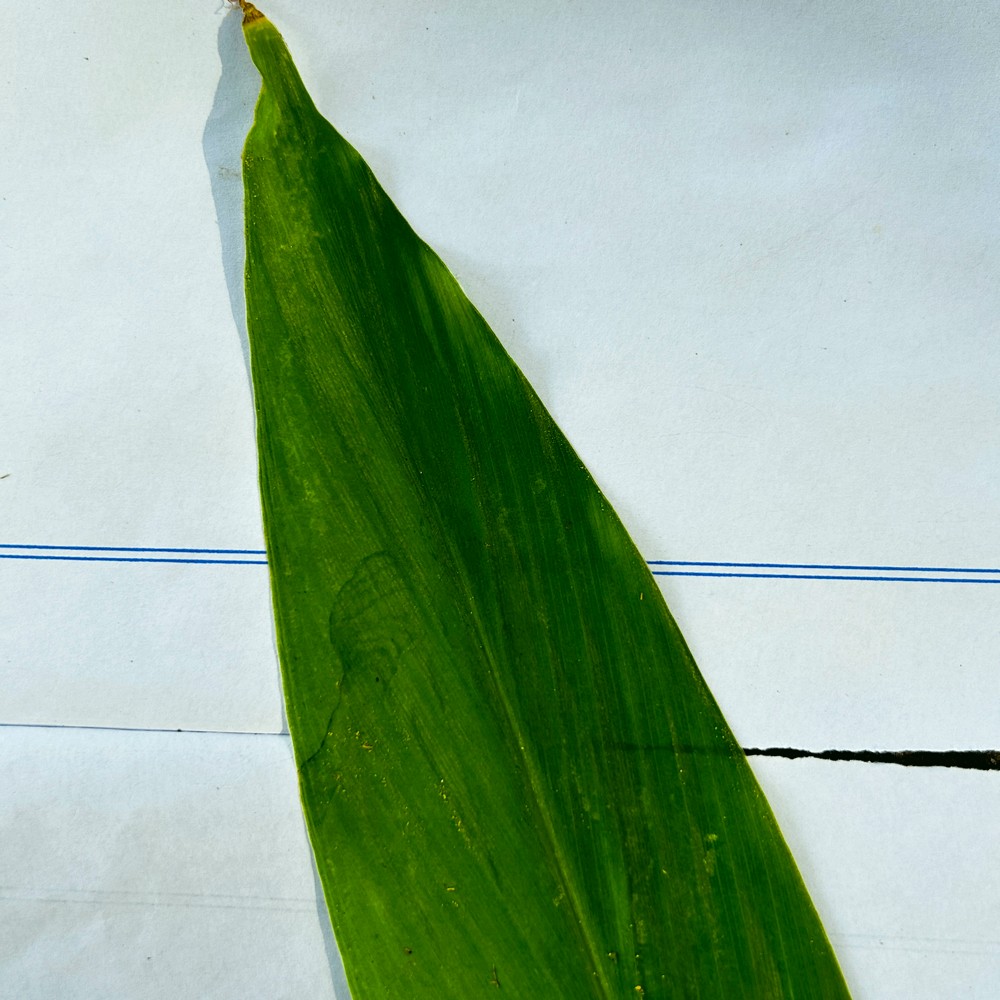
Label: Healthy Leaf